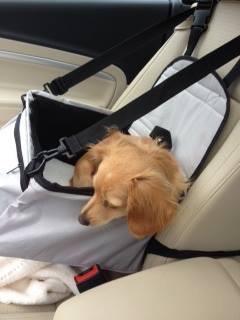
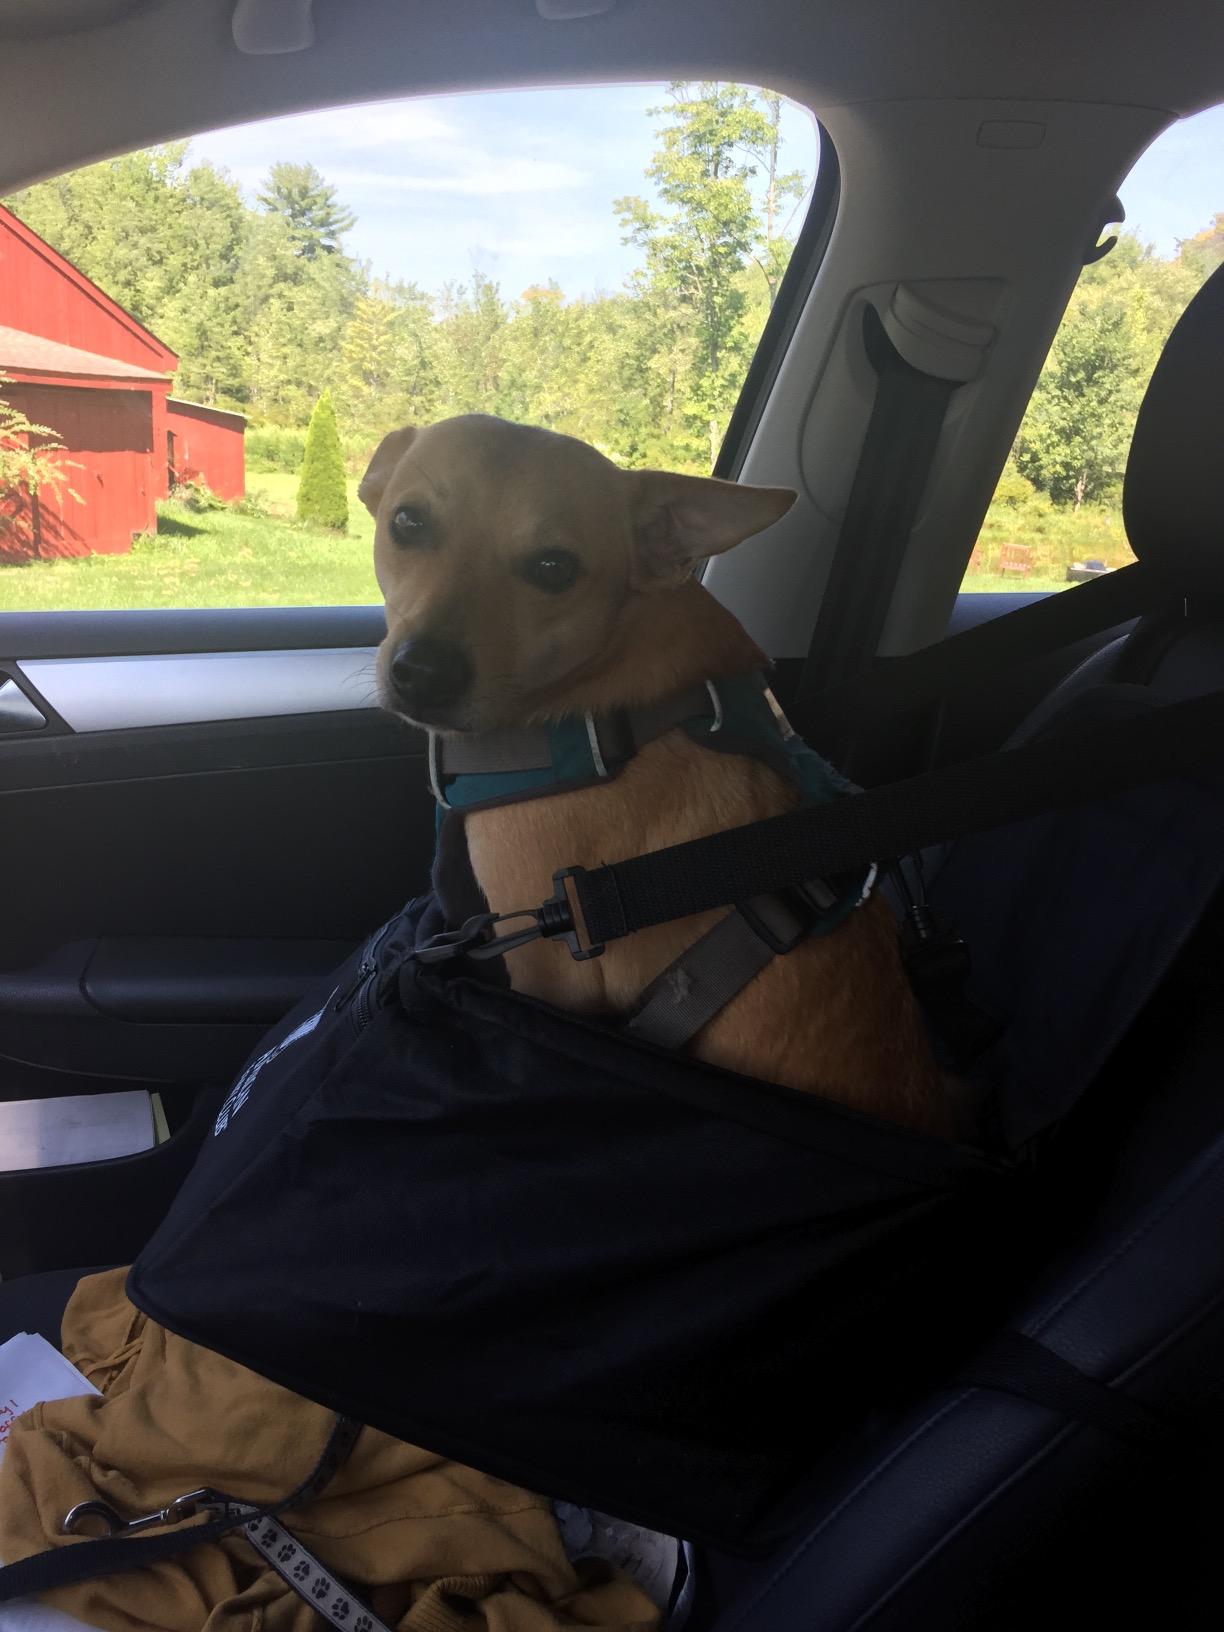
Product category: items_kennel
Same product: no